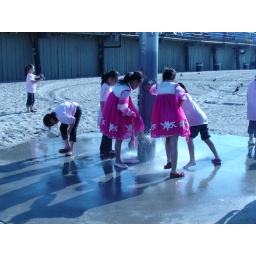
A cadre of girls in sparkly pink dresses and shiny Mary Janes washing off!